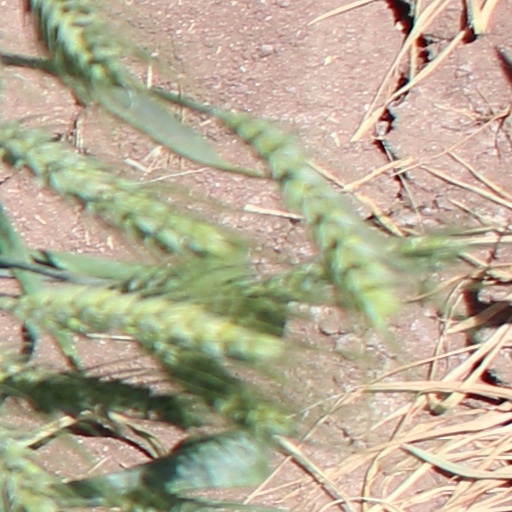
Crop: wheat